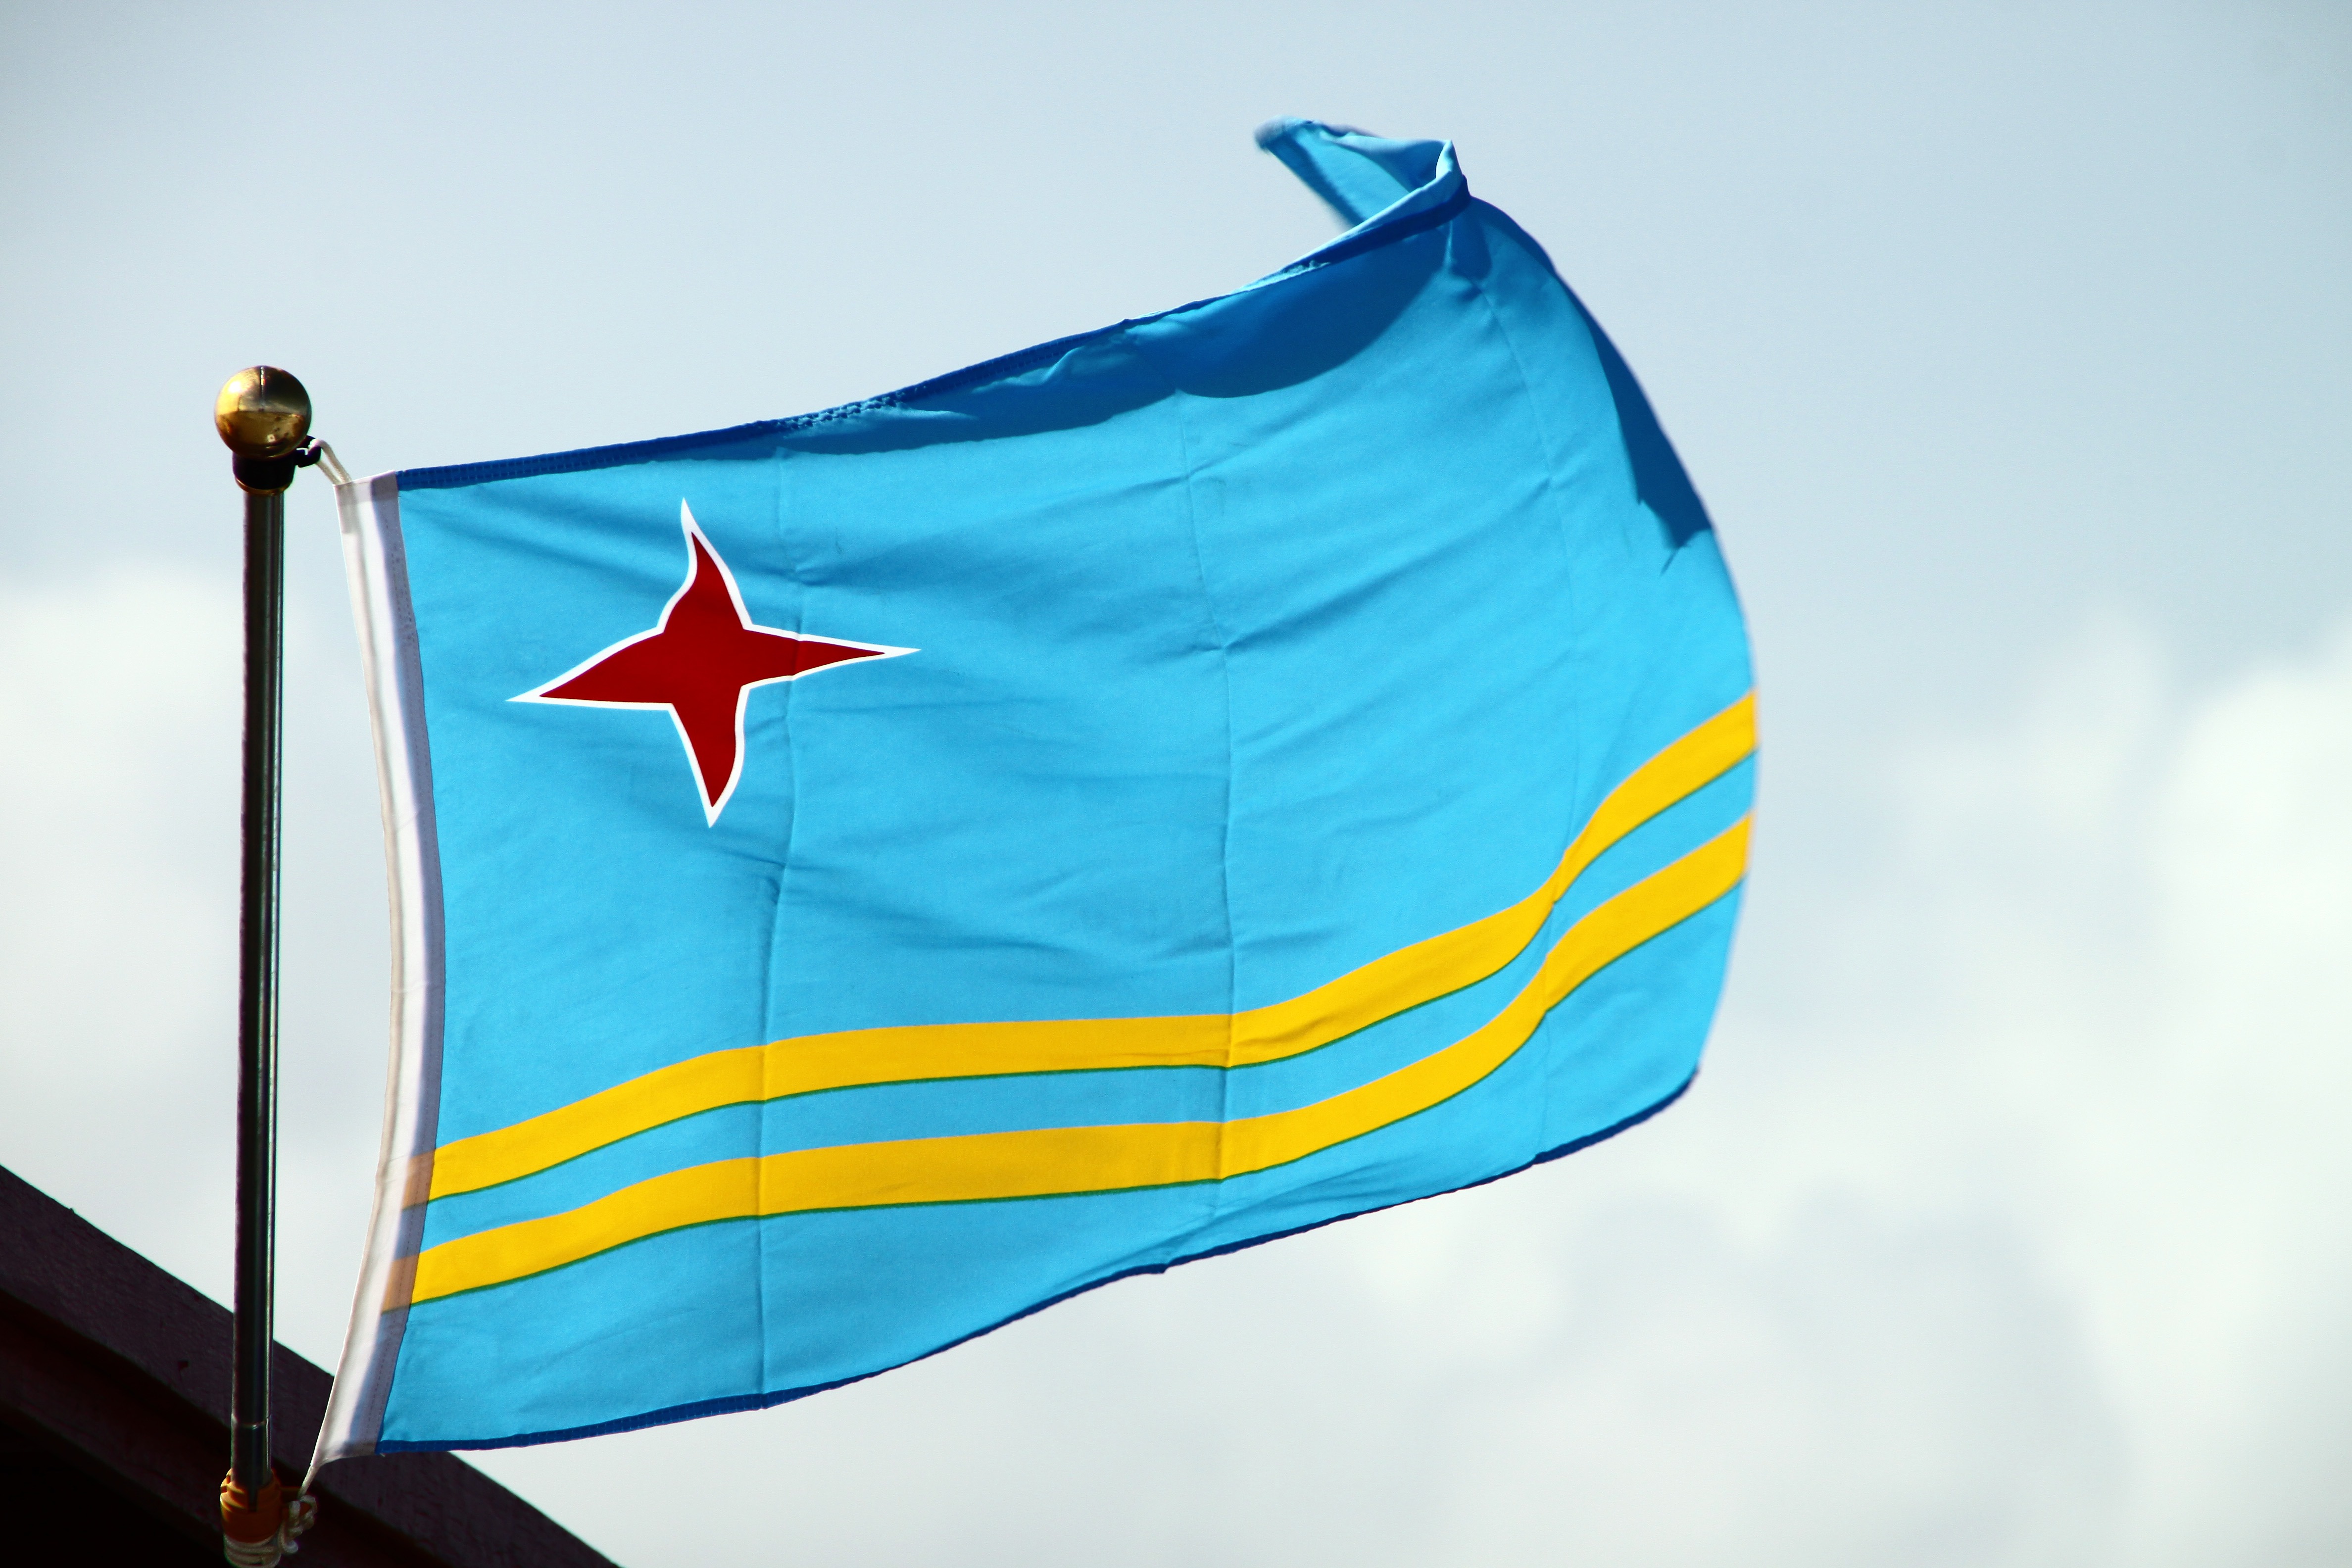
wind, color, flag, blue, yellow, blow, aruba, flutter, flag of the united states